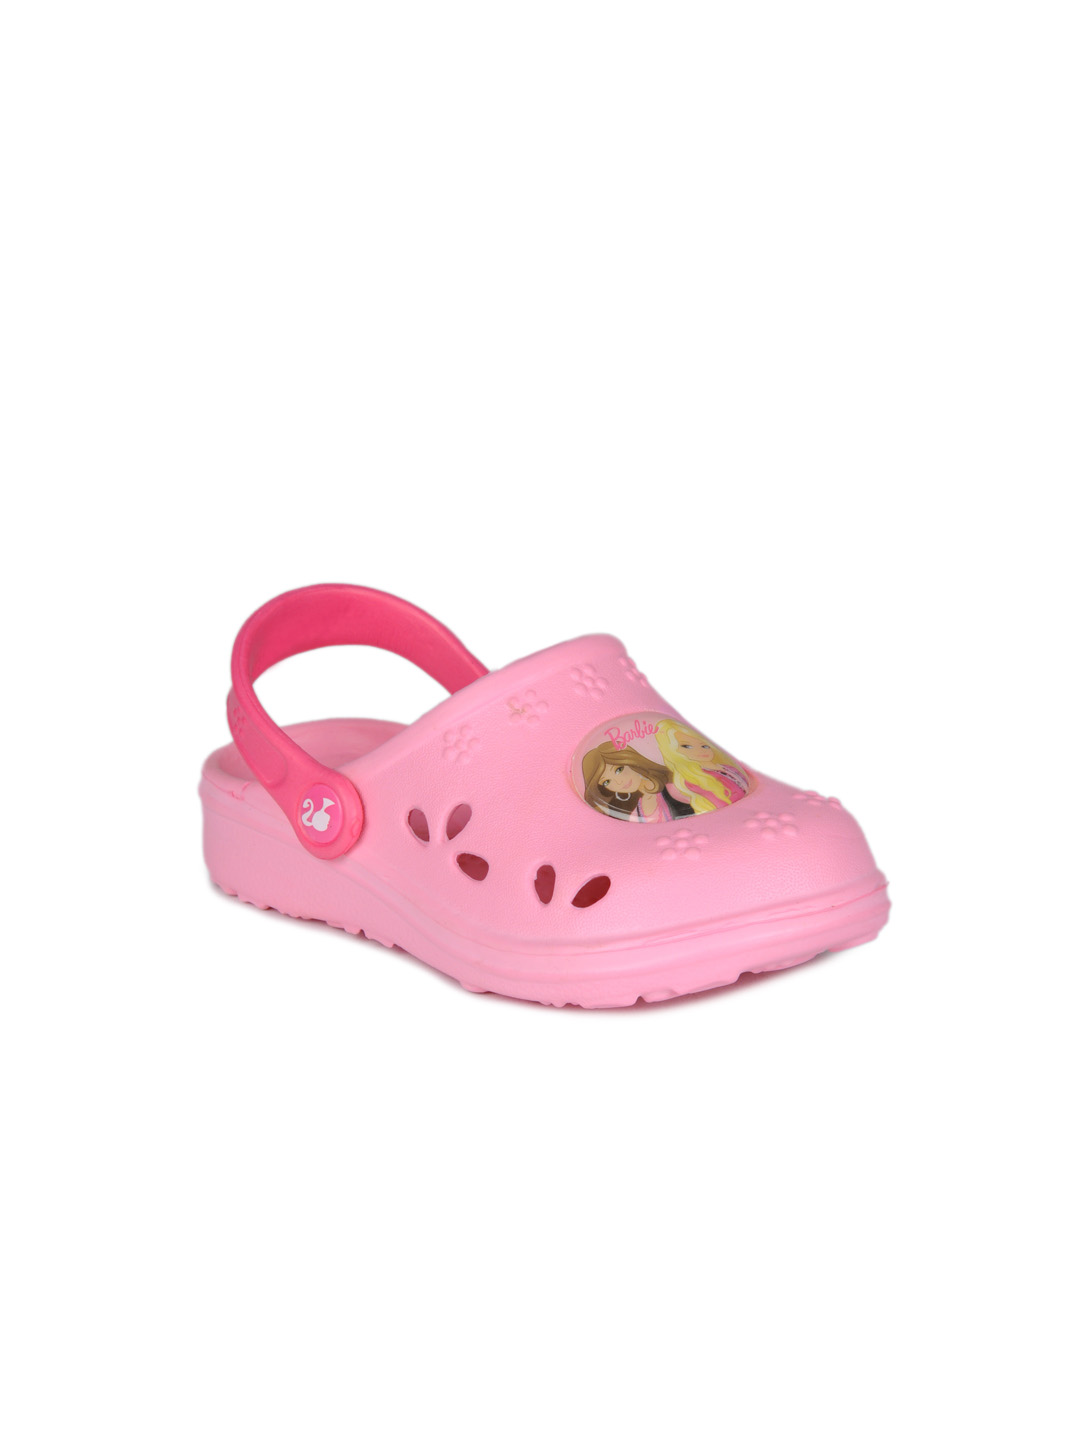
Barbie Girls Pink Slippers
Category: Footwear / Flip Flops / Flip Flops
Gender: Girls
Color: Pink
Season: Fall 2012
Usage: Casual